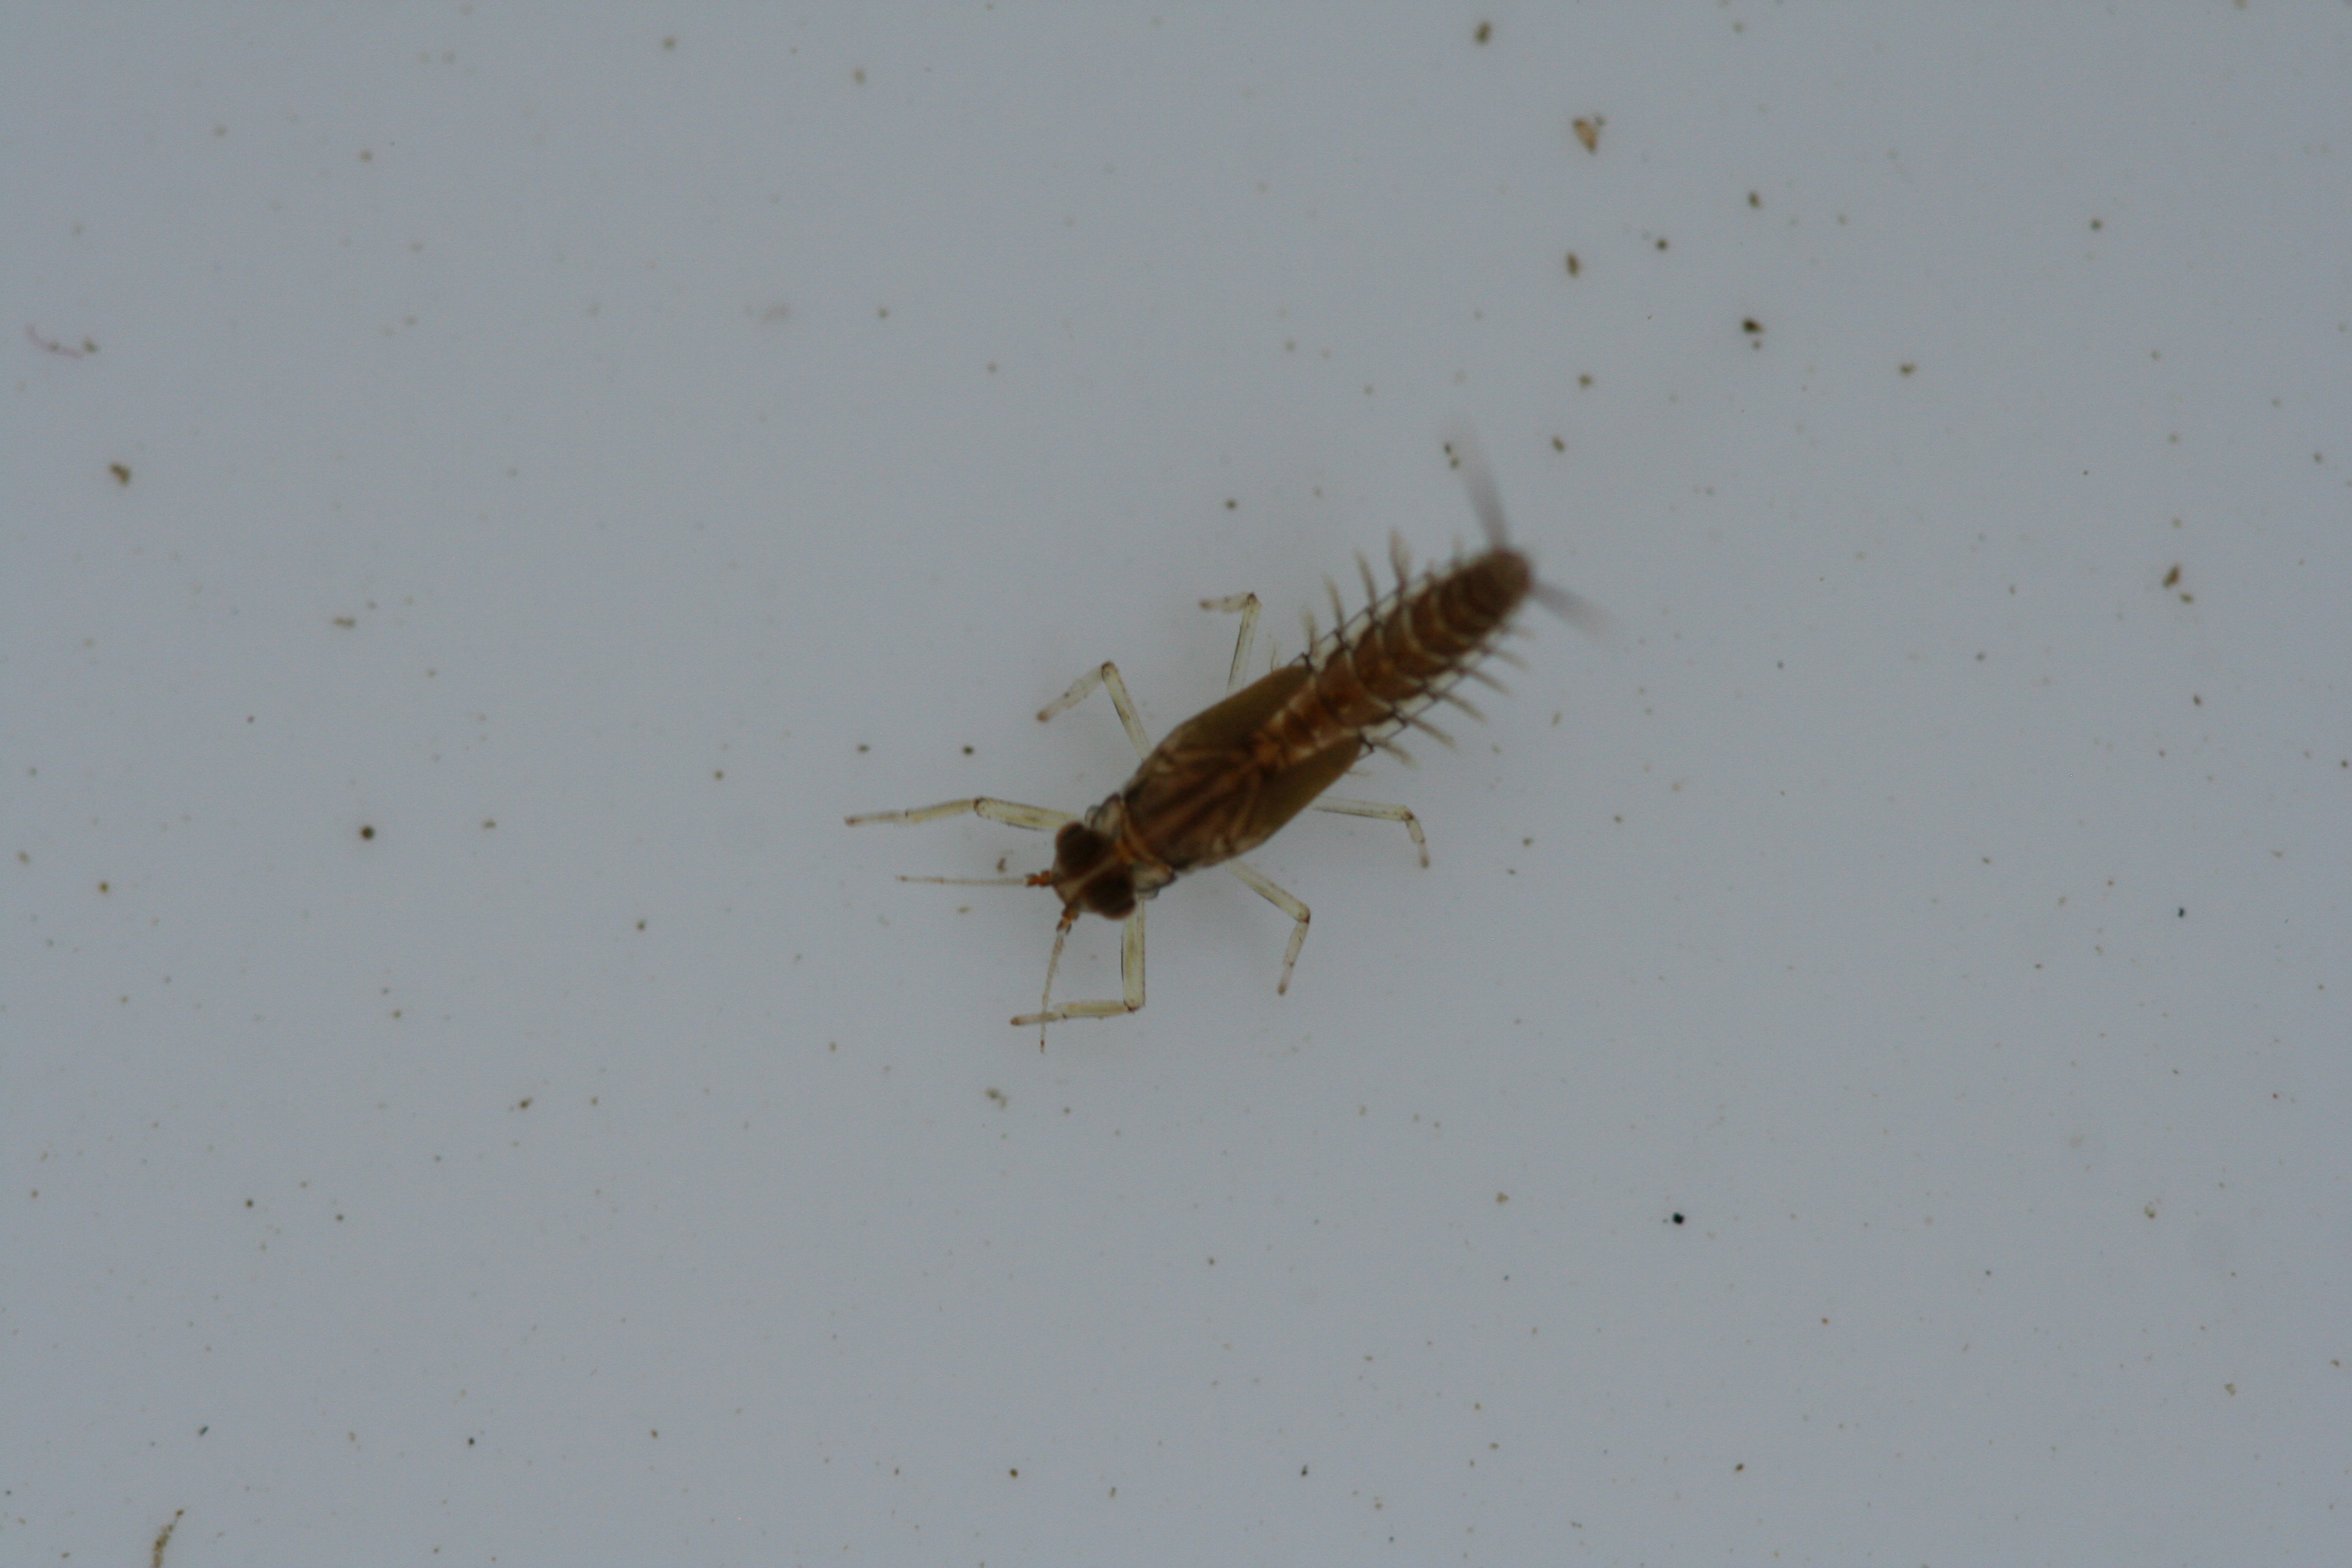
Macroinvertebrate group: minnow_mayflies